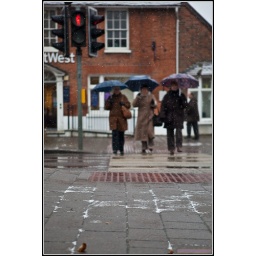
Another go at street photography - some people crossing the road in the snow.